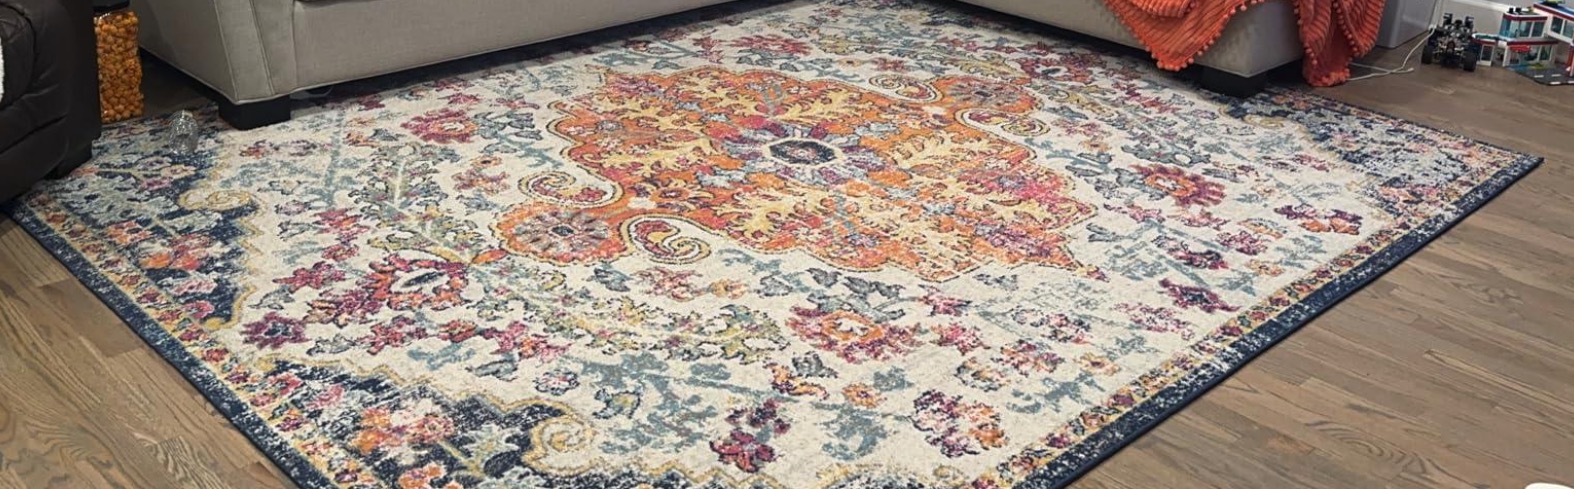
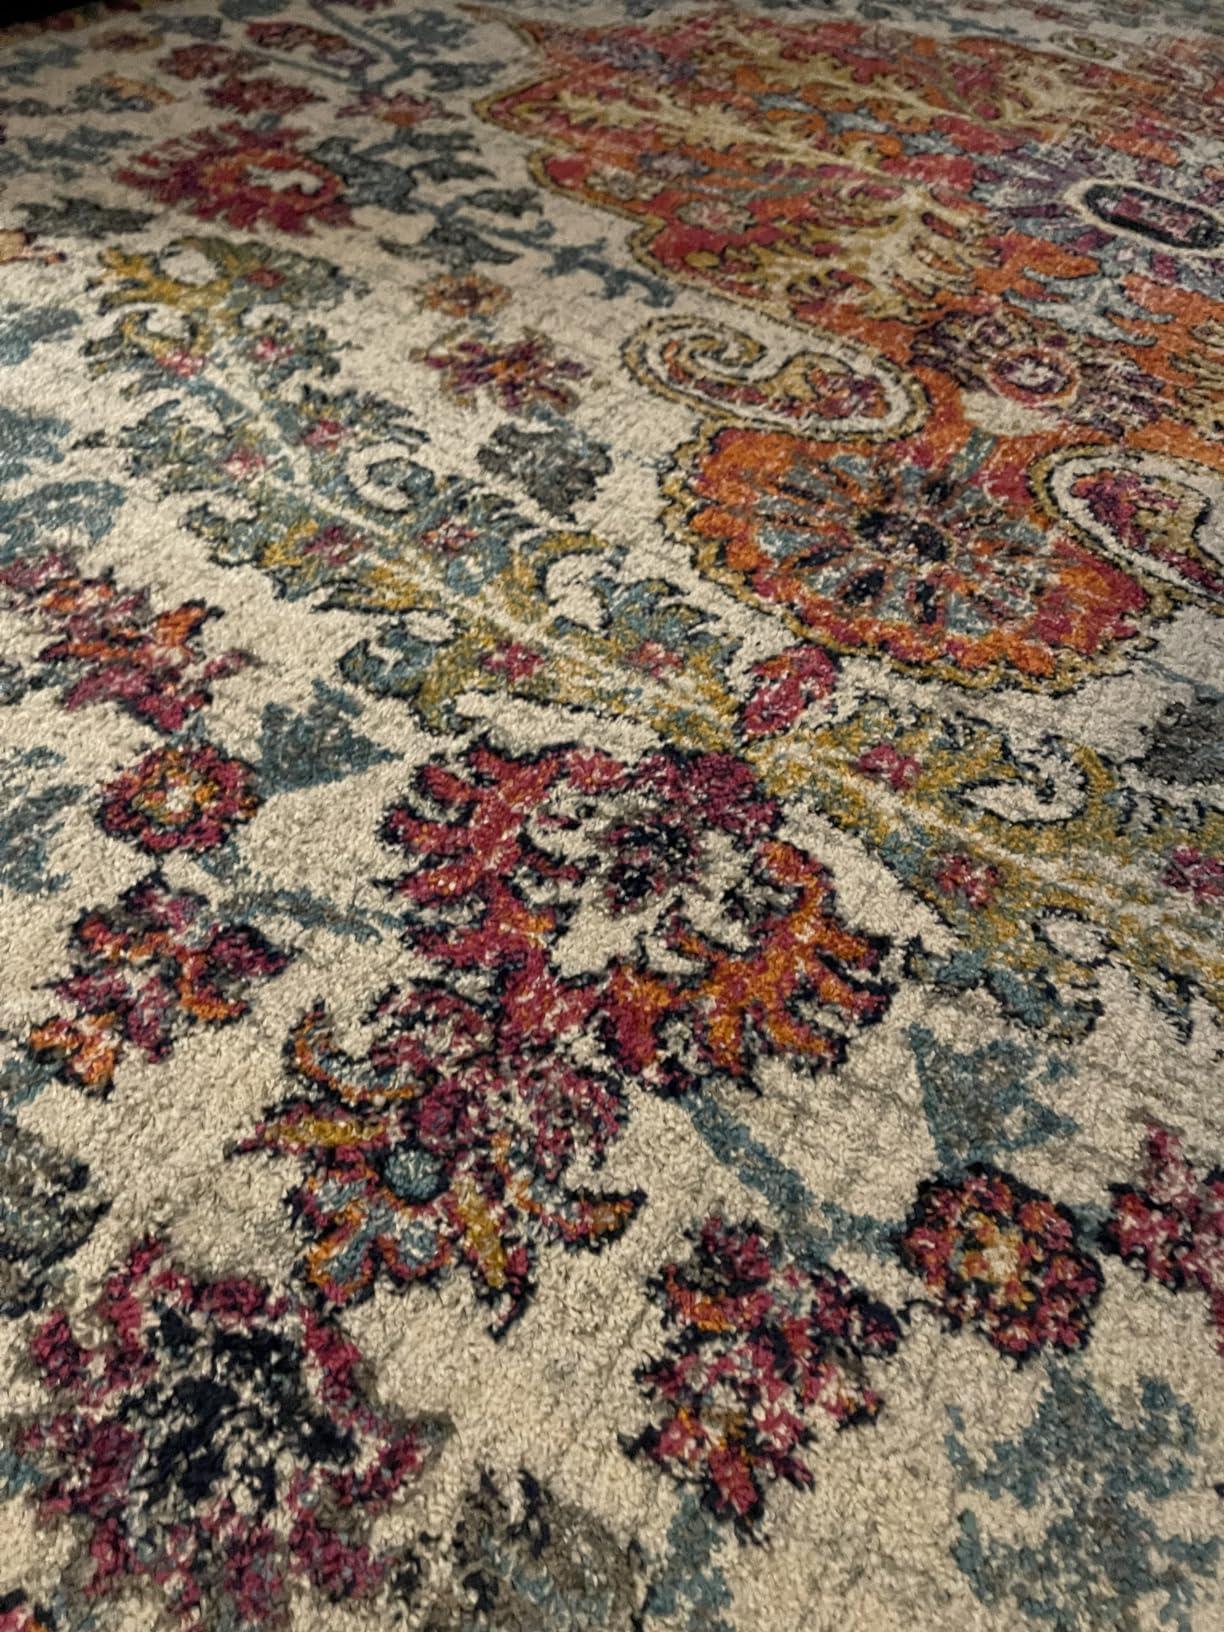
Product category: misc
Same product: yes